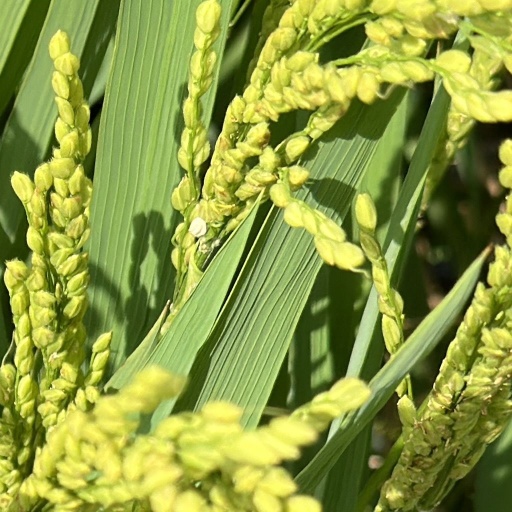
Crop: rice